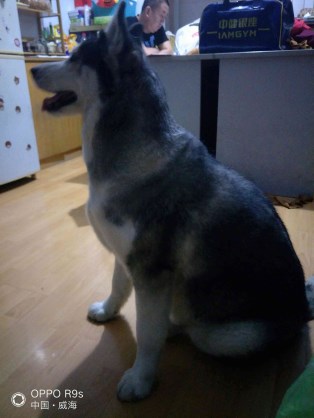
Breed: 1160-n000003-Siberian_husky